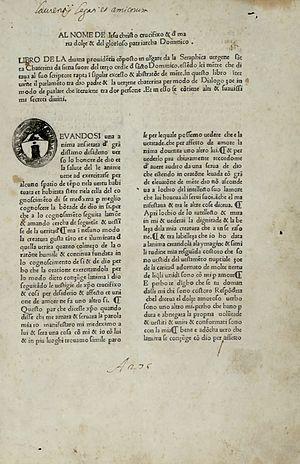
Catherine Benincasa, en religion Catherine de Sienne, née le 25 mars 1347 à Sienne, en Toscane, et décédée le 29 avril 1380 à 33 ans à Rome, est une tertiaire dominicaine mystique, qui a exercé une grande influence sur l'Église catholique. Elle est déclarée sainte et docteur de l'Église.